Juan Soto

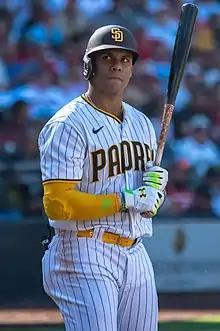
Soto with the Padres in 2022

On August 2, 2022, the Nationals traded Soto and Josh Bell to the San Diego Padres in exchange for CJ Abrams, MacKenzie Gore, Robert Hassell, James Wood, Jarlín Susana, and Luke Voit. The magnitude of the trade drew comparisons to the Herschel Walker trade in the NFL.